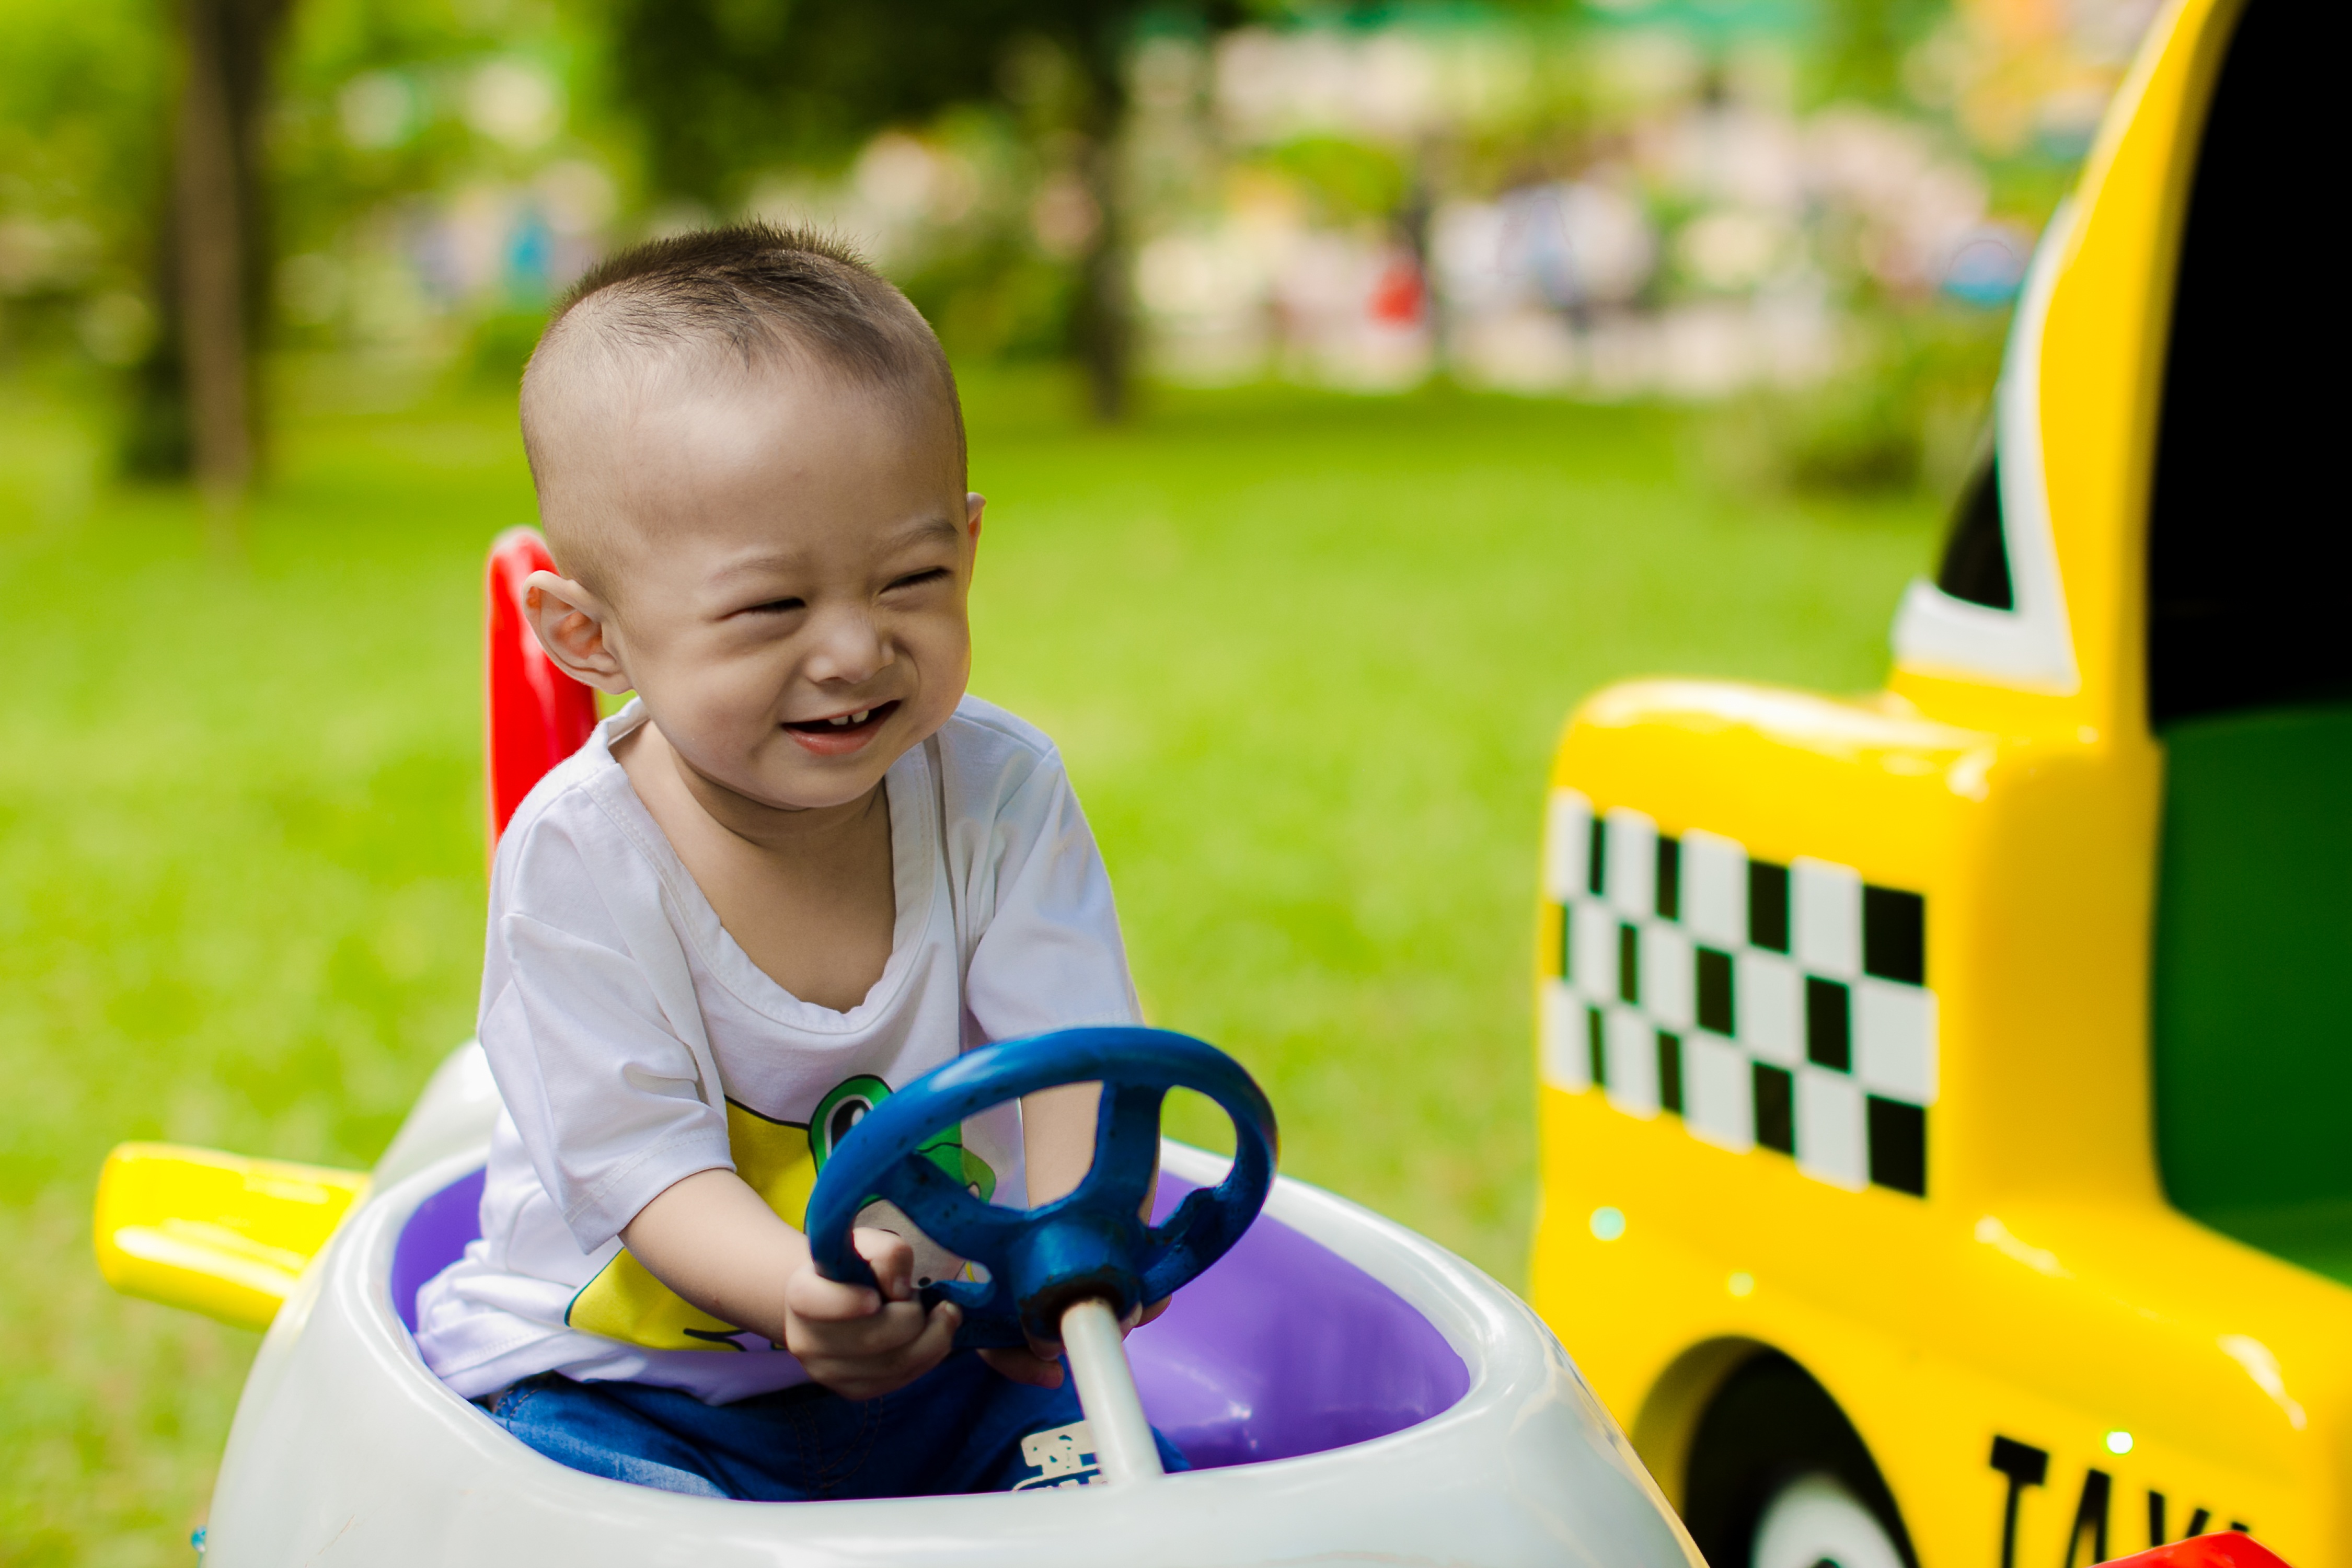
people, play, boy, kid, park, child, yellow, toy, fun, playground, toddler, party, driver, soap bubbles, ku shin, the park, a car